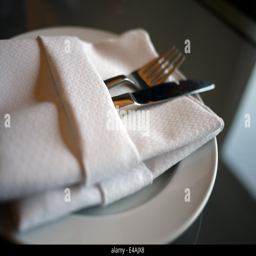
a soft toned image of a table setting with plate , napkin and utensils